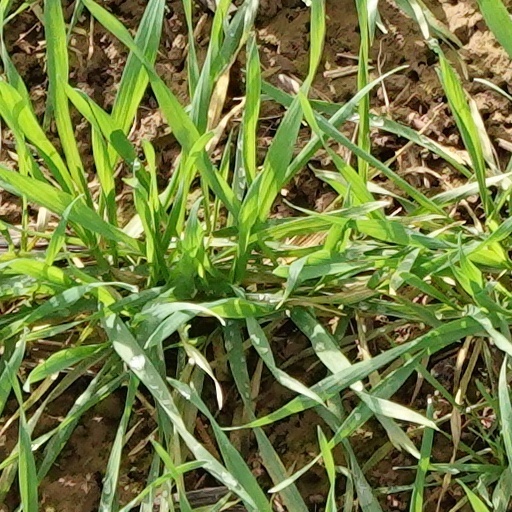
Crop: wheat